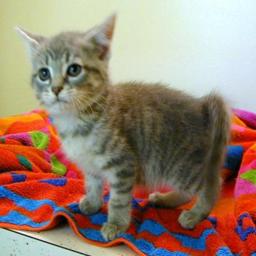
Animal: cats